Call and response (music)

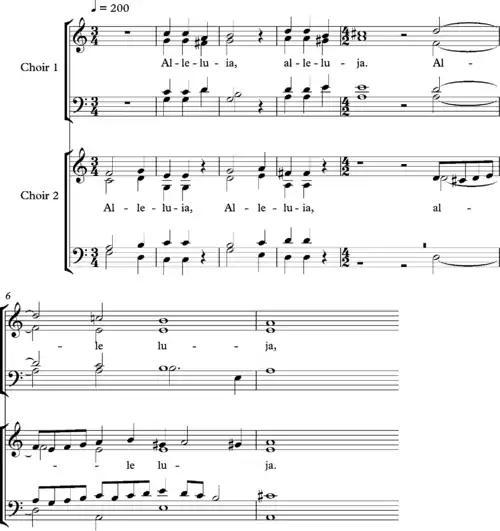
Giovanni Gabrieli in Ecclesiis. <a href="https%3A//www.youtube.com/watch%3Fv%3Dv5VoKAoj8AE%26amp%3Bt%3D7m24s">Listen

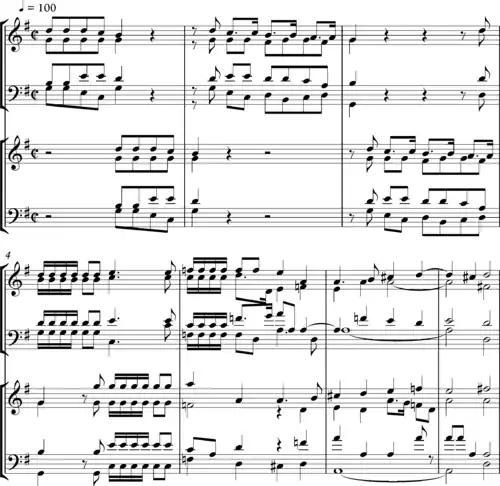
Gabrieli Canzon Septimi Toni

Heinrich Schütz was one of the first composers to realise the expressive potential of the polychoral style in his "Little Sacred Concertos". The best known of these works is "Saul, Saul, was verfolgst du mich?", a vivid setting of the narrative of the Conversion of Paul as told in Acts 9 verses 3-4: "And as he journeyed, he came near Damascus: and suddenly there shined round about him a light from heaven. And he fell to the earth, and heard a voice saying unto him, Saul, Saul, why persecutest thou me?"